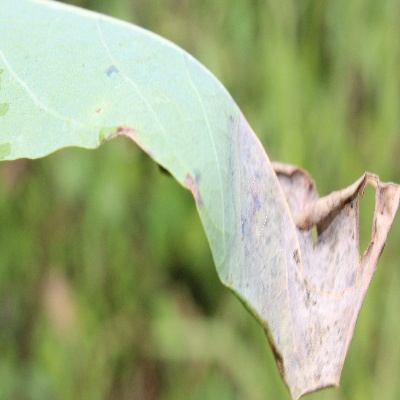
Crop: Cassava
Condition: bacterial blight